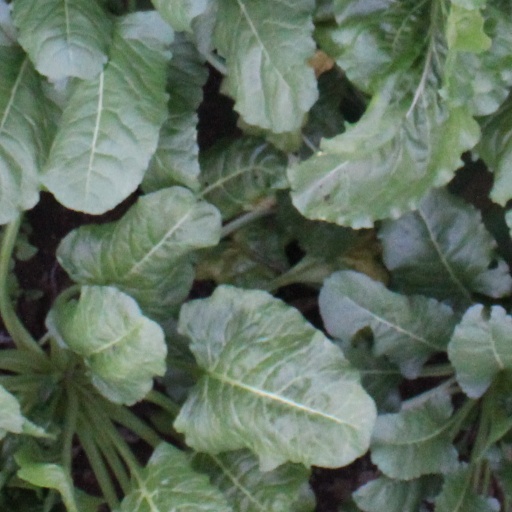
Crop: sugar beet